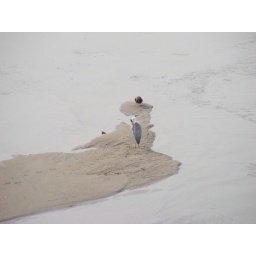
These birds were sitting in a sandbar in a river just outside Seoul, Republic of Korea. 2008